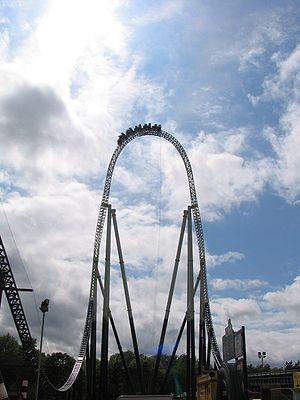
Stealth sont des méga montagnes russes lancées du parc Thorpe Park, situé à Chertsey dans le Surrey, en Angleterre au Royaume-Uni.
Bioscope ouvert au public le 1ᵉʳ juin.
Sont considérées comme méga montagnes russes les installations qui mesurent entre 200 et 299 pieds, avec ou sans inversions.